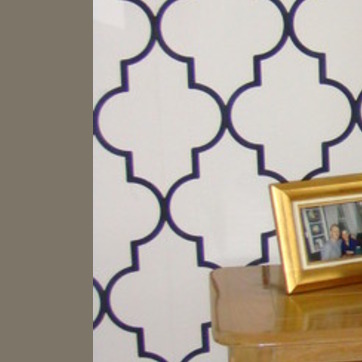
Material: wallpaper